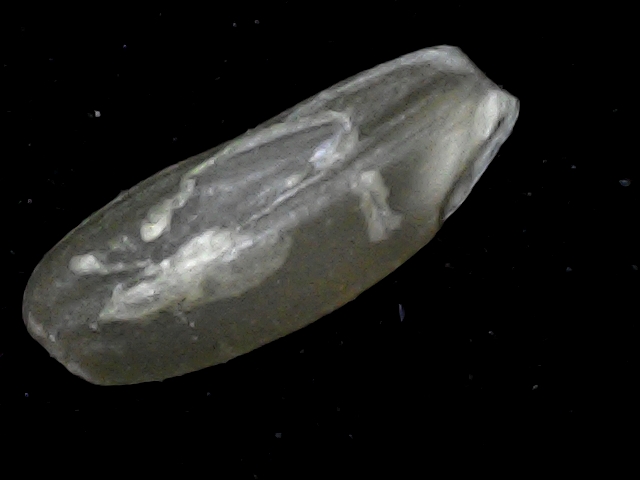
Rice variety: BD76